Classical Chinese

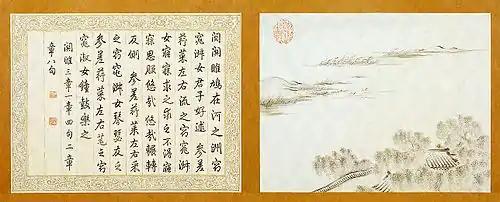
The "Classic of Poetry", a collection of 305 literary works authored between the 11th and 7th centuries BCE in what is generally termed "pre-Classical Chinese"

There is no universal agreement on the definition of "Classical Chinese". At its core, the term refers to the language used by the classics of Chinese literature roughly from the 5th century BCE to the end of the Han dynasty (202 BCE220 CE). The form of Chinese used in works written before the 4th century BCE, like the Five Classics, is distinct from that found in later works. The term "pre-Classical Chinese" is used to distinguish this earlier form from Classical Chinese proper, as it did not inspire later imitation to a comparable degree despite the works' equal importance in the canon.